Battle of Mohács (1687)

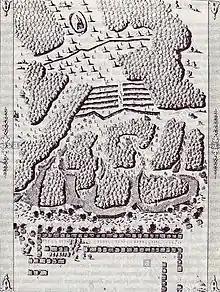
1732 scheme of the battle by Luigi Ferdinando Marsili.

On the morning of 12 August the Duke of Lorraine decided to move to Siklós, because the position and the hard ground there made it more appropriate as a battleground. The Habsburg right wing moving westward began to march through a densely forested area. Sari Süleyman Paşa decided that this was just the chance he was waiting for. He ordered an attack with his entire army on the Imperial army's left wing, which under Maximilian II Emanuel, Elector of Bavaria was still in its earlier position, and which according to the Habsburg battle plan was also to start marching west. The Ottoman army caught the Imperial army near Nagyharsány and the nearby Nagyharsány Hill, with its heavily wooded steep slopes. Their cavalry, consisting of 8,000 Sipahis, tried to outflank this Habsburg army wing from the left. The commander of the wing, the Elector of Bavaria, immediately sent a courier to the Duke of Lorraine, informing him that this wing was under threat. Orders were given and sent quickly and positions were taken immediately to resist the attack of the superior Ottoman forces, which had twice the number as the Imperial forces. The Habsburg infantry held their position, and Gen. Enea Silvio Piccolomini with some of his cavalry regiments successfully counterattacked and stopped the advance of the Ottoman Sipahi cavalry.